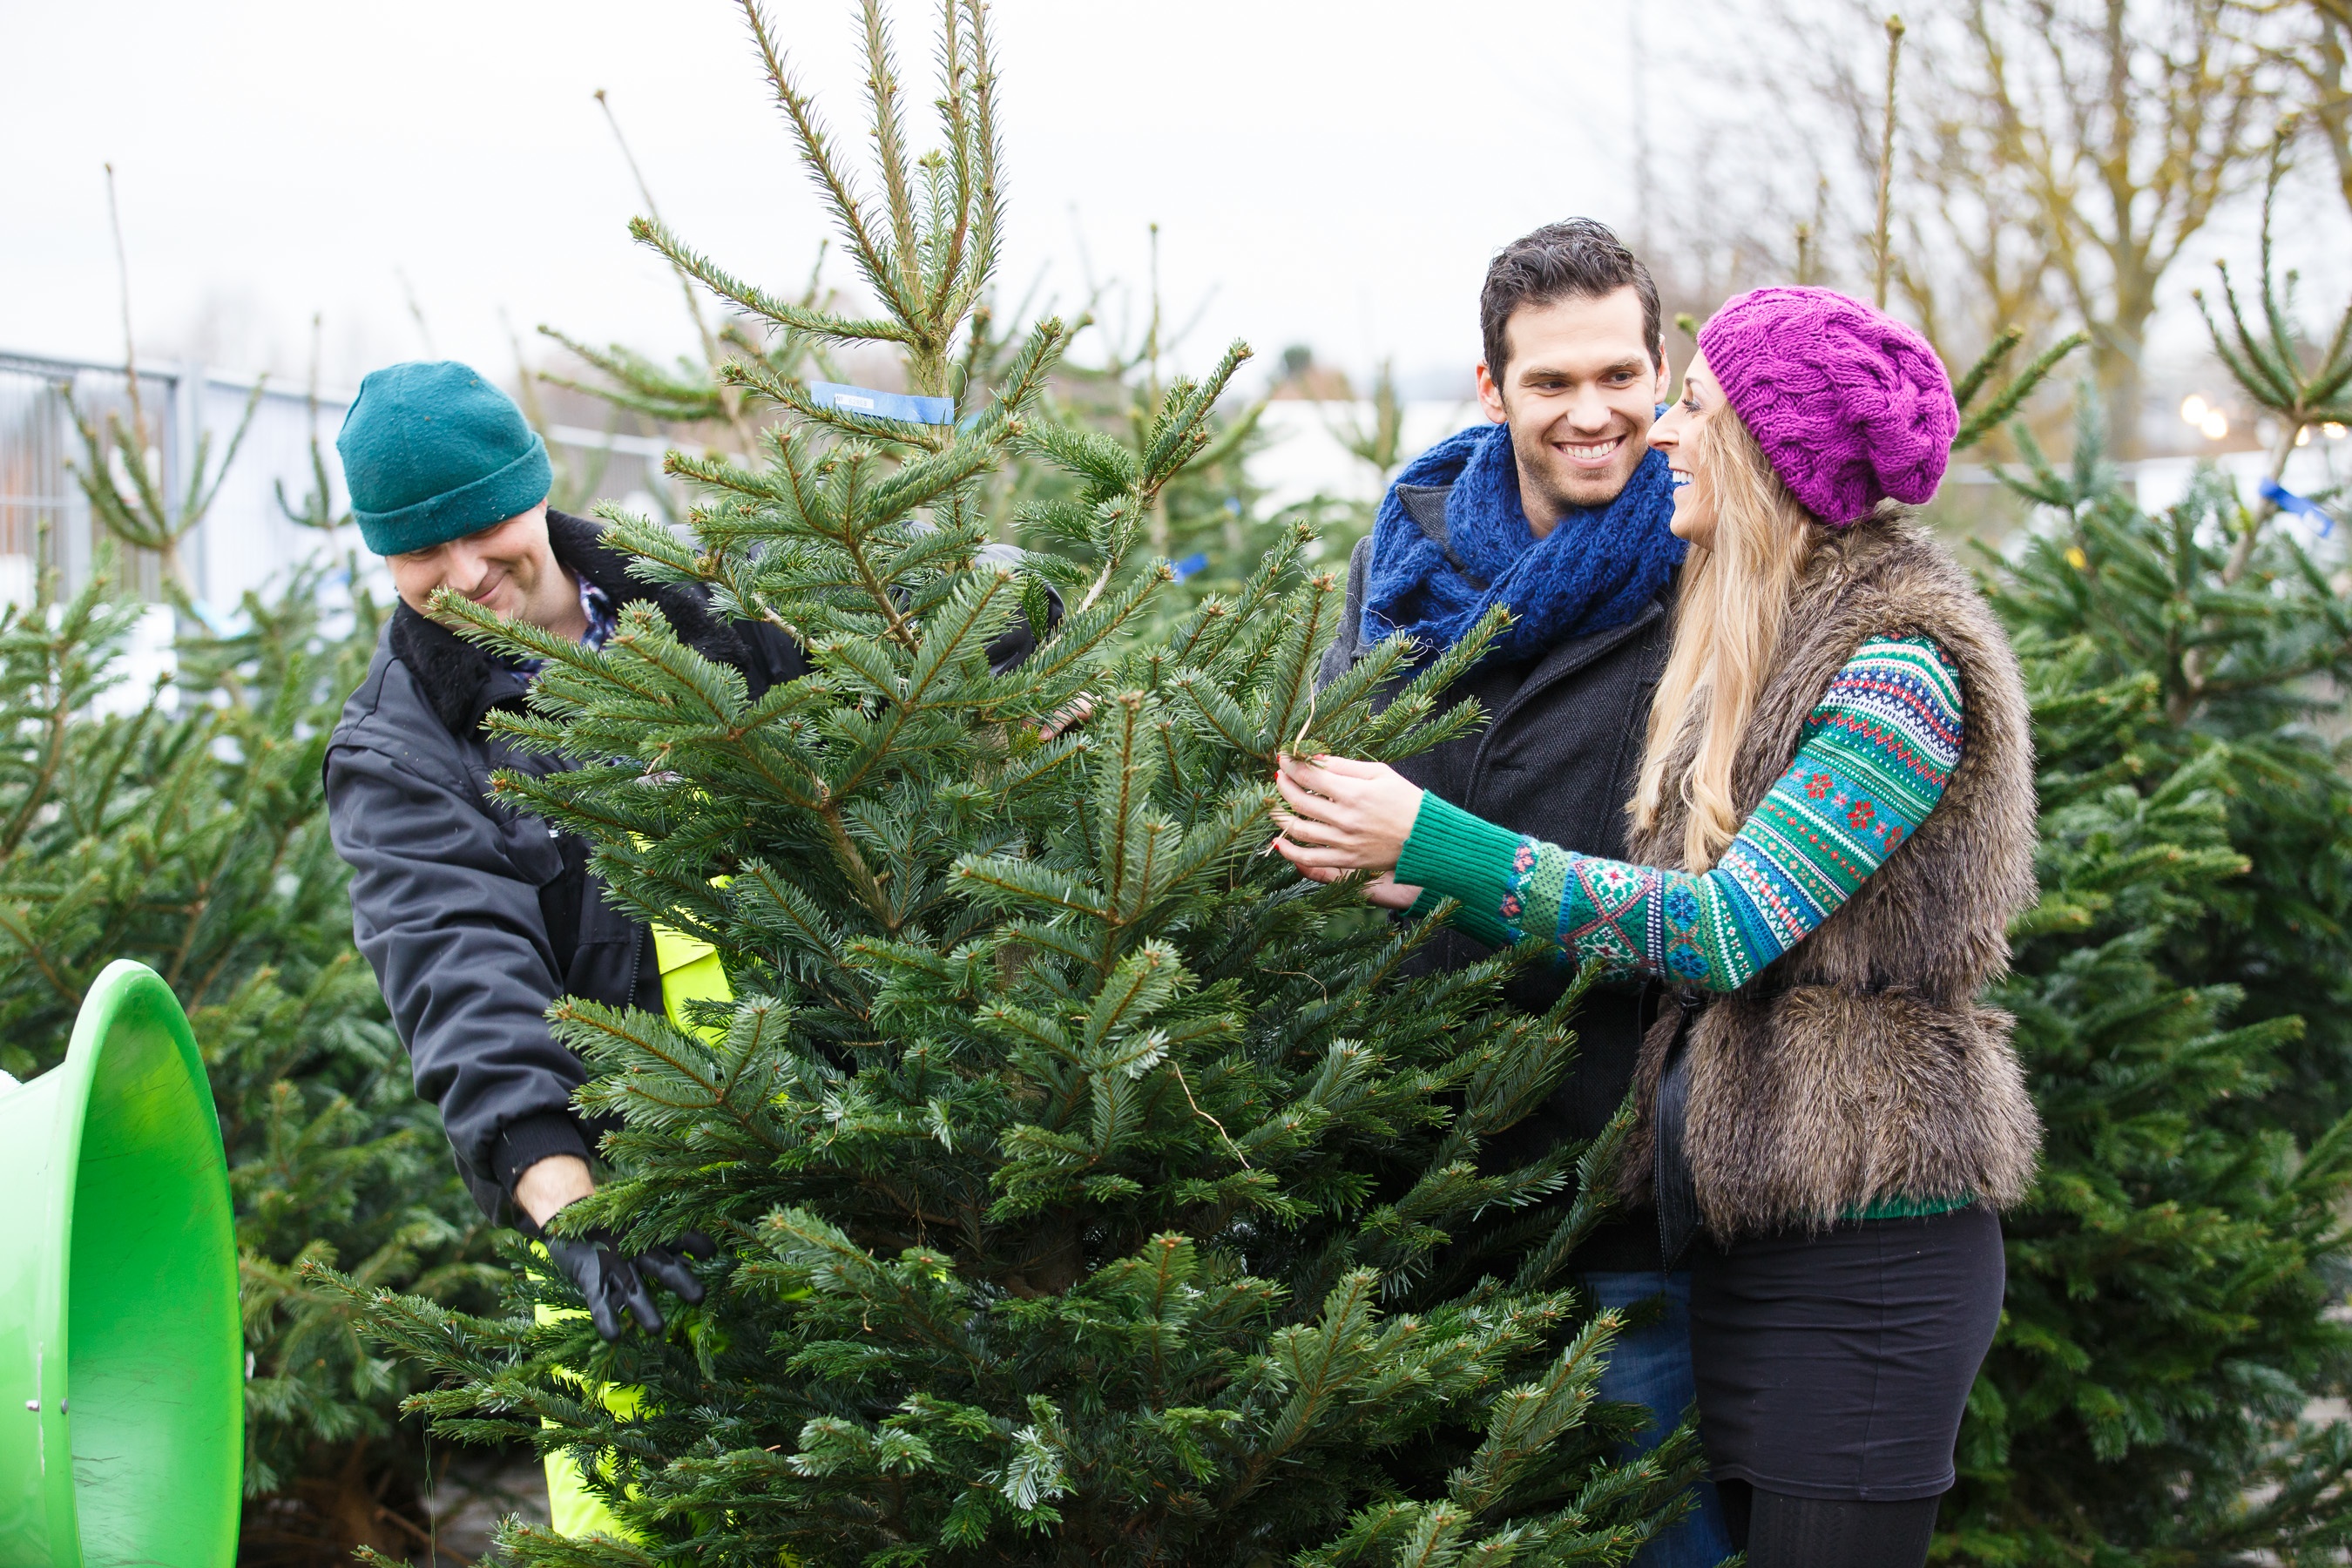
tree, branch, plant, flower, fir, christmas tree, christmas decoration, spruce, woody plant